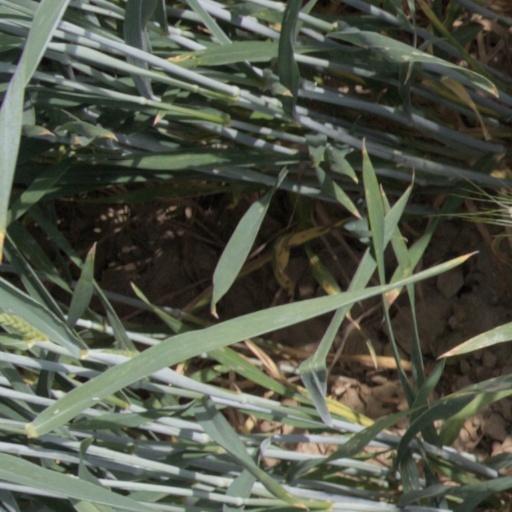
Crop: wheat